Armand Laroche

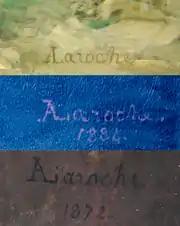
Painted signature of the artist

Born in Saint-Cyr-l'École (Seine-et-Oise). Arman Laroche was studying at and École des beaux-arts de Paris, he was student of and Michel Martin Drolling. He took part in the Paris Salon every year from 1846 up to 1903. He was awarded a bronze medal at the Exposition Universelle (1889), and an honourable mention at the Exposition Universelle (1900).